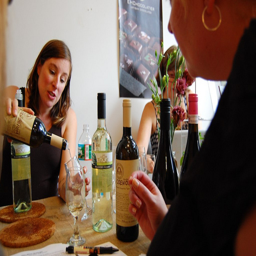
A woman pouring a glass of wine on a table.
A woman talking and pouring wine at a wine tasting event
Ladies tasting and scoring different wines at a table.
Three women are in a restaurant having wine.
A woman pouring wine into a wine glass at a restaurant with another woman in the foreground.